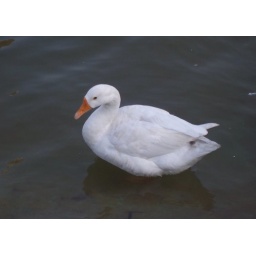
This one was clicked in Elliot Park in Kolkata. A white Swan swimming in the pond where the water was almost black.